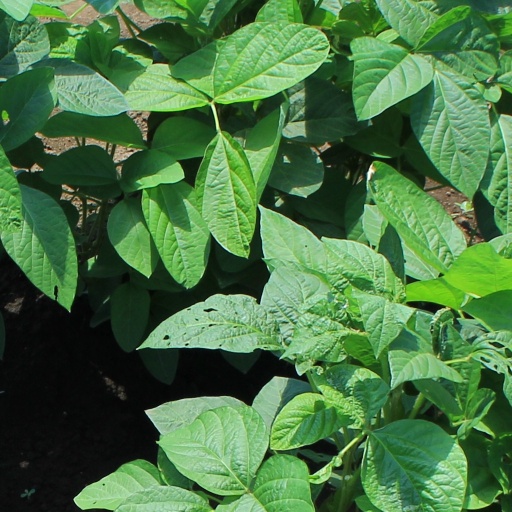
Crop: soybean